Réno-Dépôt

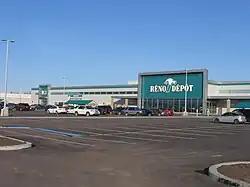
Réno-Dépôt in Sainte-Foy, Quebec

In May 1992, Groupe Val Royal with its partner Aikenhead's, both owned by the Molson Companies (the former in part, the latter as a subsidiary), announced the creation of warehouse stores under the name of Réno-Dépôt inspired straight from the Home Depot chain in the United States.